Carapicuíba

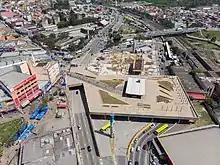
Carapicuíba Bus Terminal under construction as of October 2018.

The city is served by the Line 8 of São Paulo commuter rail, having two stations within the area of the municipality and a third one just after the border with Osasco. Three Bus services serve the city: ETT Carapicuíba and Del Rey Transportes, with municipal and inter municipal lines, and Viação Osasco, with intermunicipal lines only.